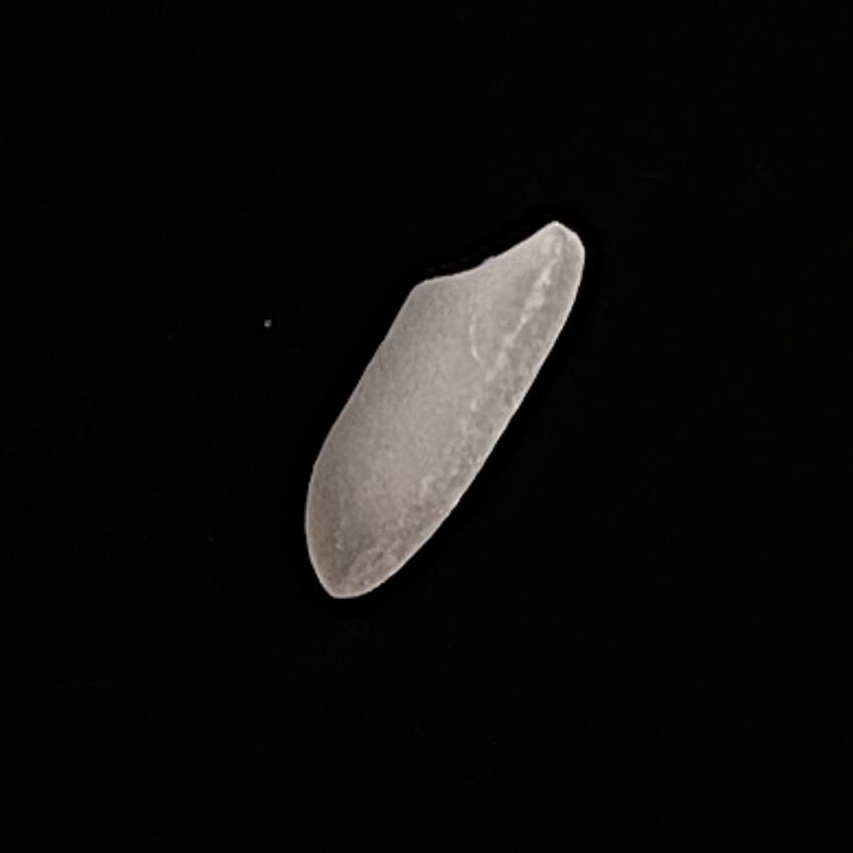
Rice variety: Katari_Polao